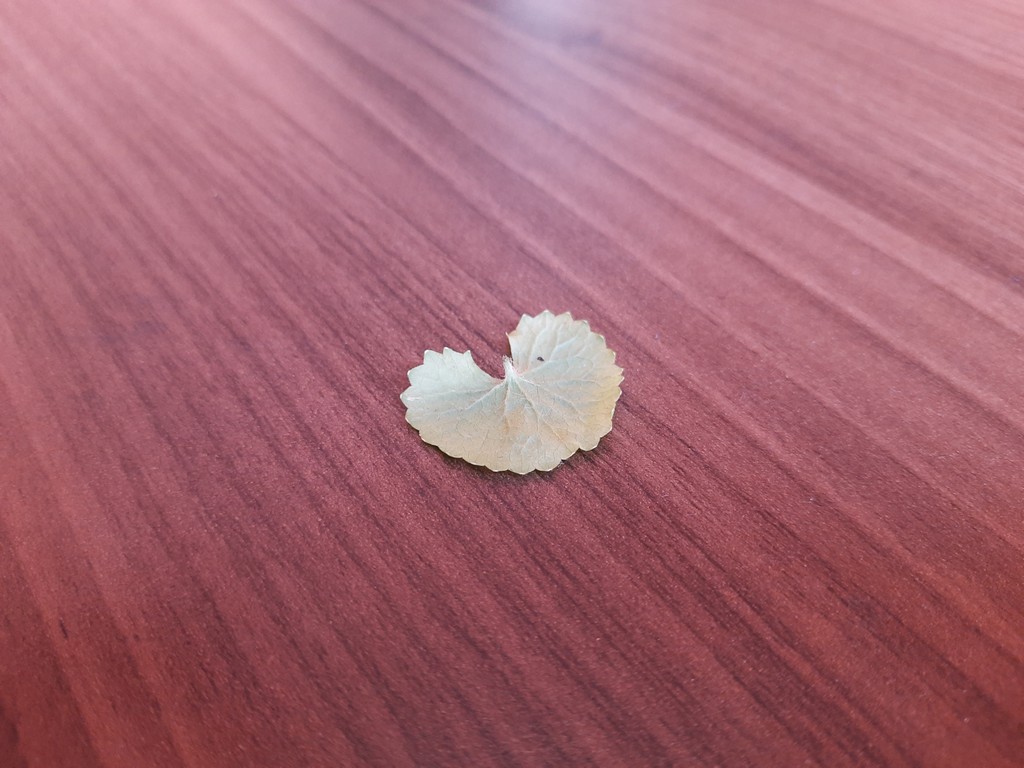
Label: Healthy